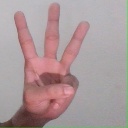
अक्षर: व